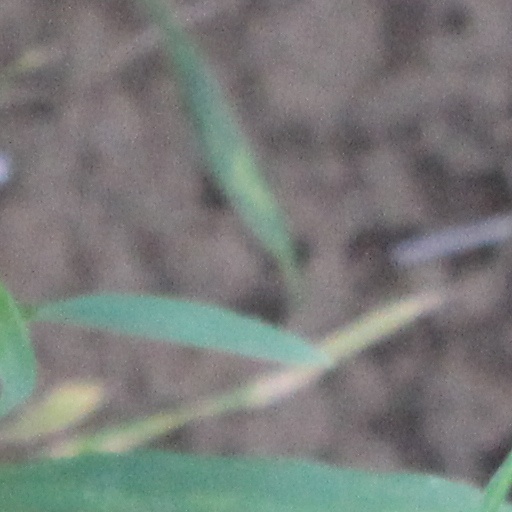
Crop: wheat